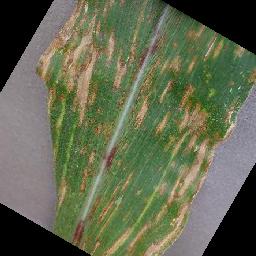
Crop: corn
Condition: (maize)_cercospora_spot_gray_spot